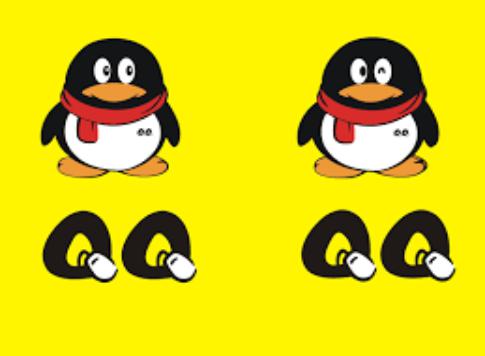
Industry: Leisure